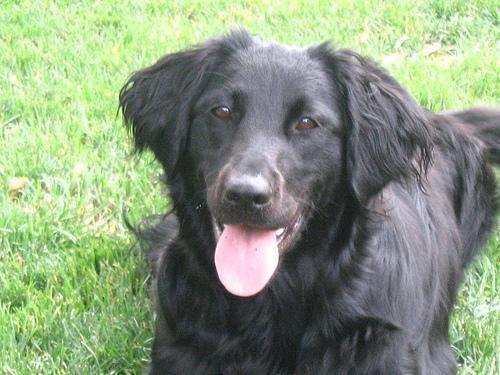
flat-coated_retriever